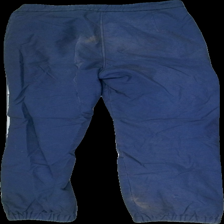
View: back
Type: Outerwear
Category: Ladies
Brand: Tenson
Colors: Blue
Material: 84% Polyester 16% Cotton
Cut: Regular
Size: 44
Season: All
Trend: 80s
Stains: Major
Holes: Major
Damage: hole
Damage location: top center
Price range: <50
Recommended usage: Reuse